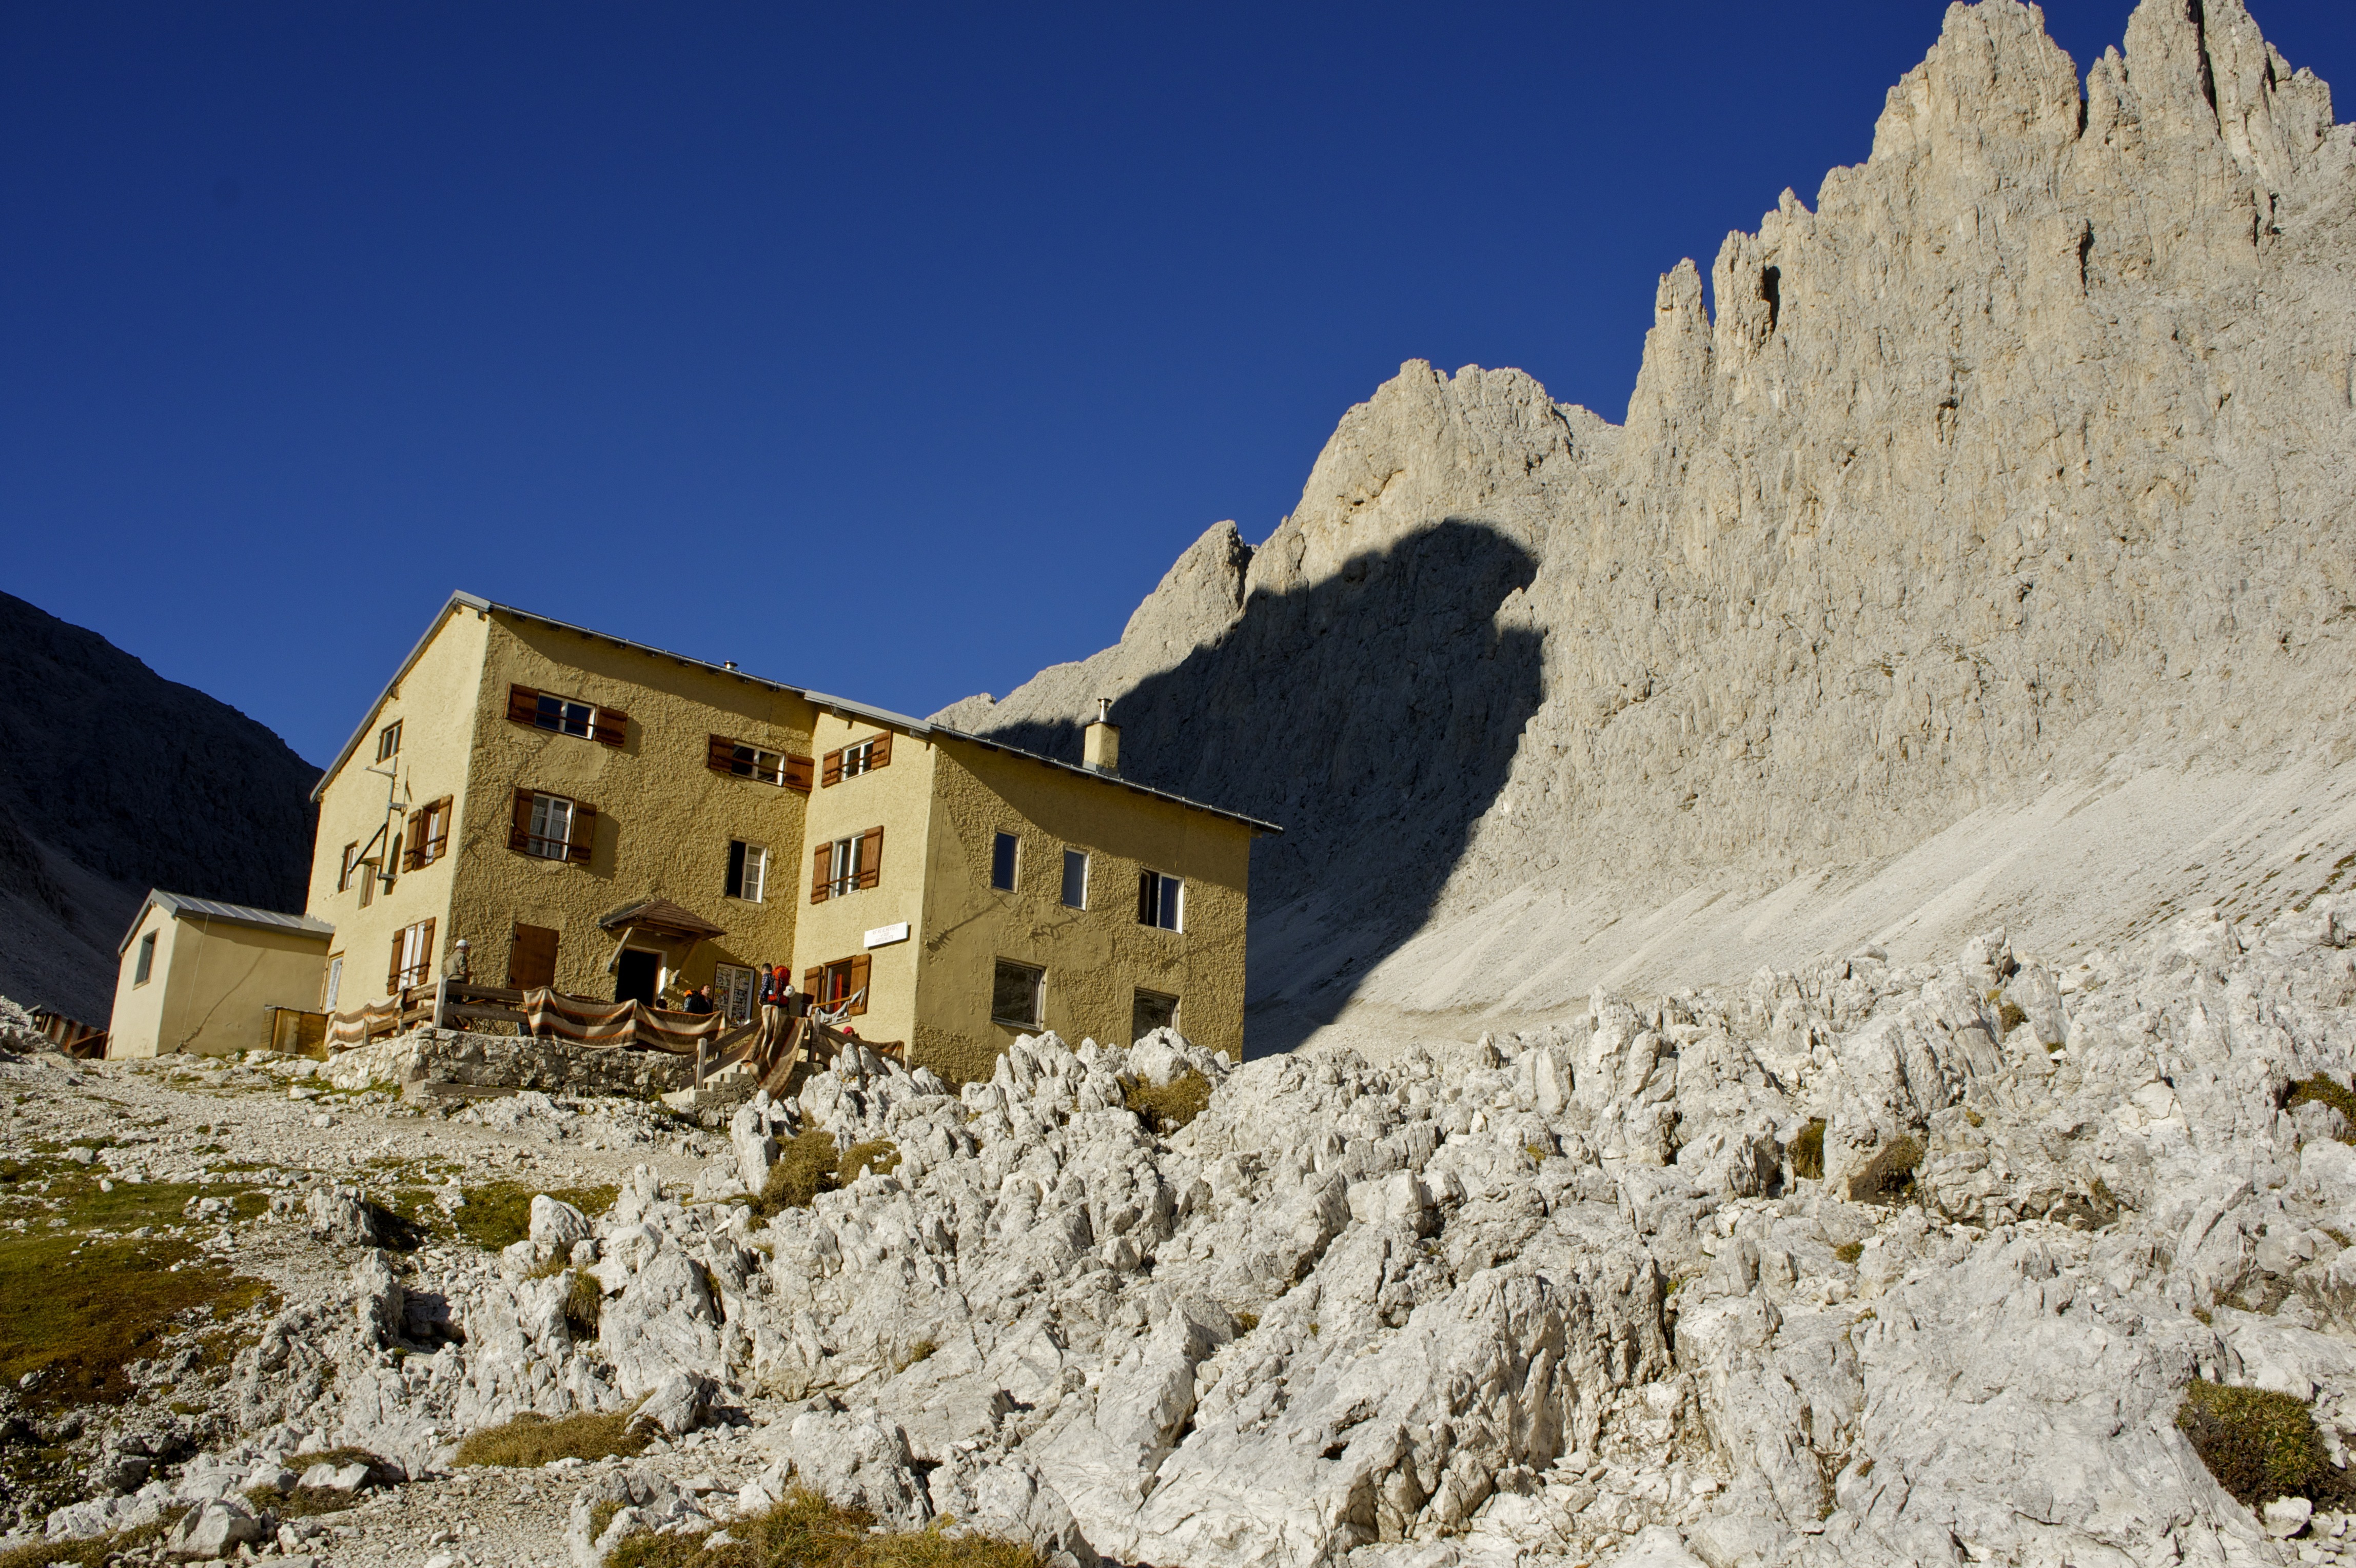
landscape, mountain, snow, winter, valley, mountain range, vacation, terrain, mountains, alps, monastery, wadi, dolomites, rose garden, ancient history, mountainous landforms